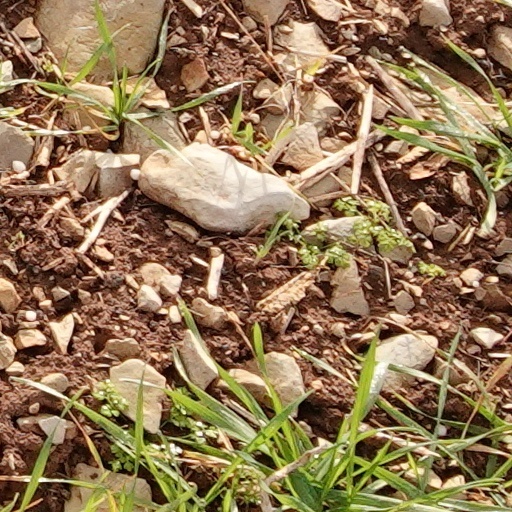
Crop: wheat